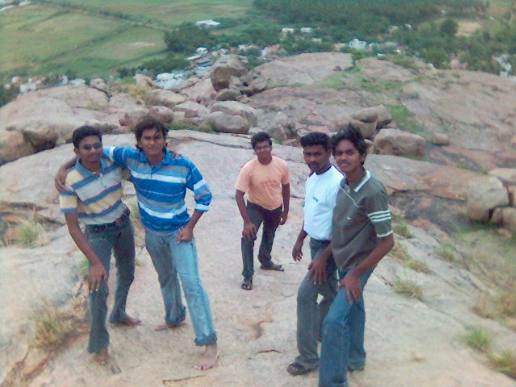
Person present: Yes